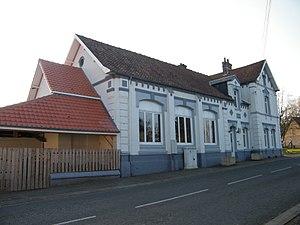
Parenty, Pas-de-Calais, Fr, mairie-école
Parenty est une commune française située dans le département du Pas-de-Calais en région Hauts-de-France.